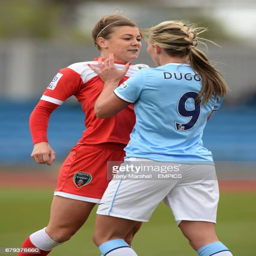
footballer and football player square up to each other after a tackle